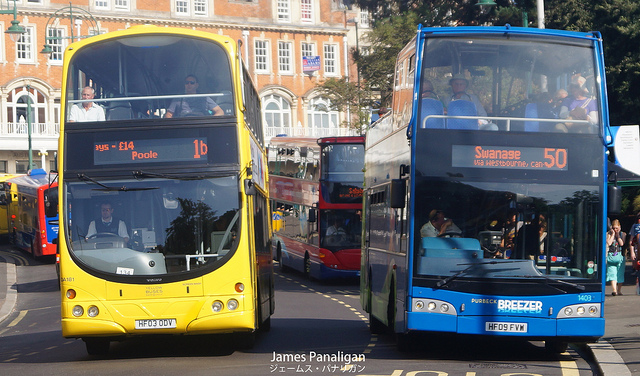
a yellow bus and a blue bus drive next to each other in the city